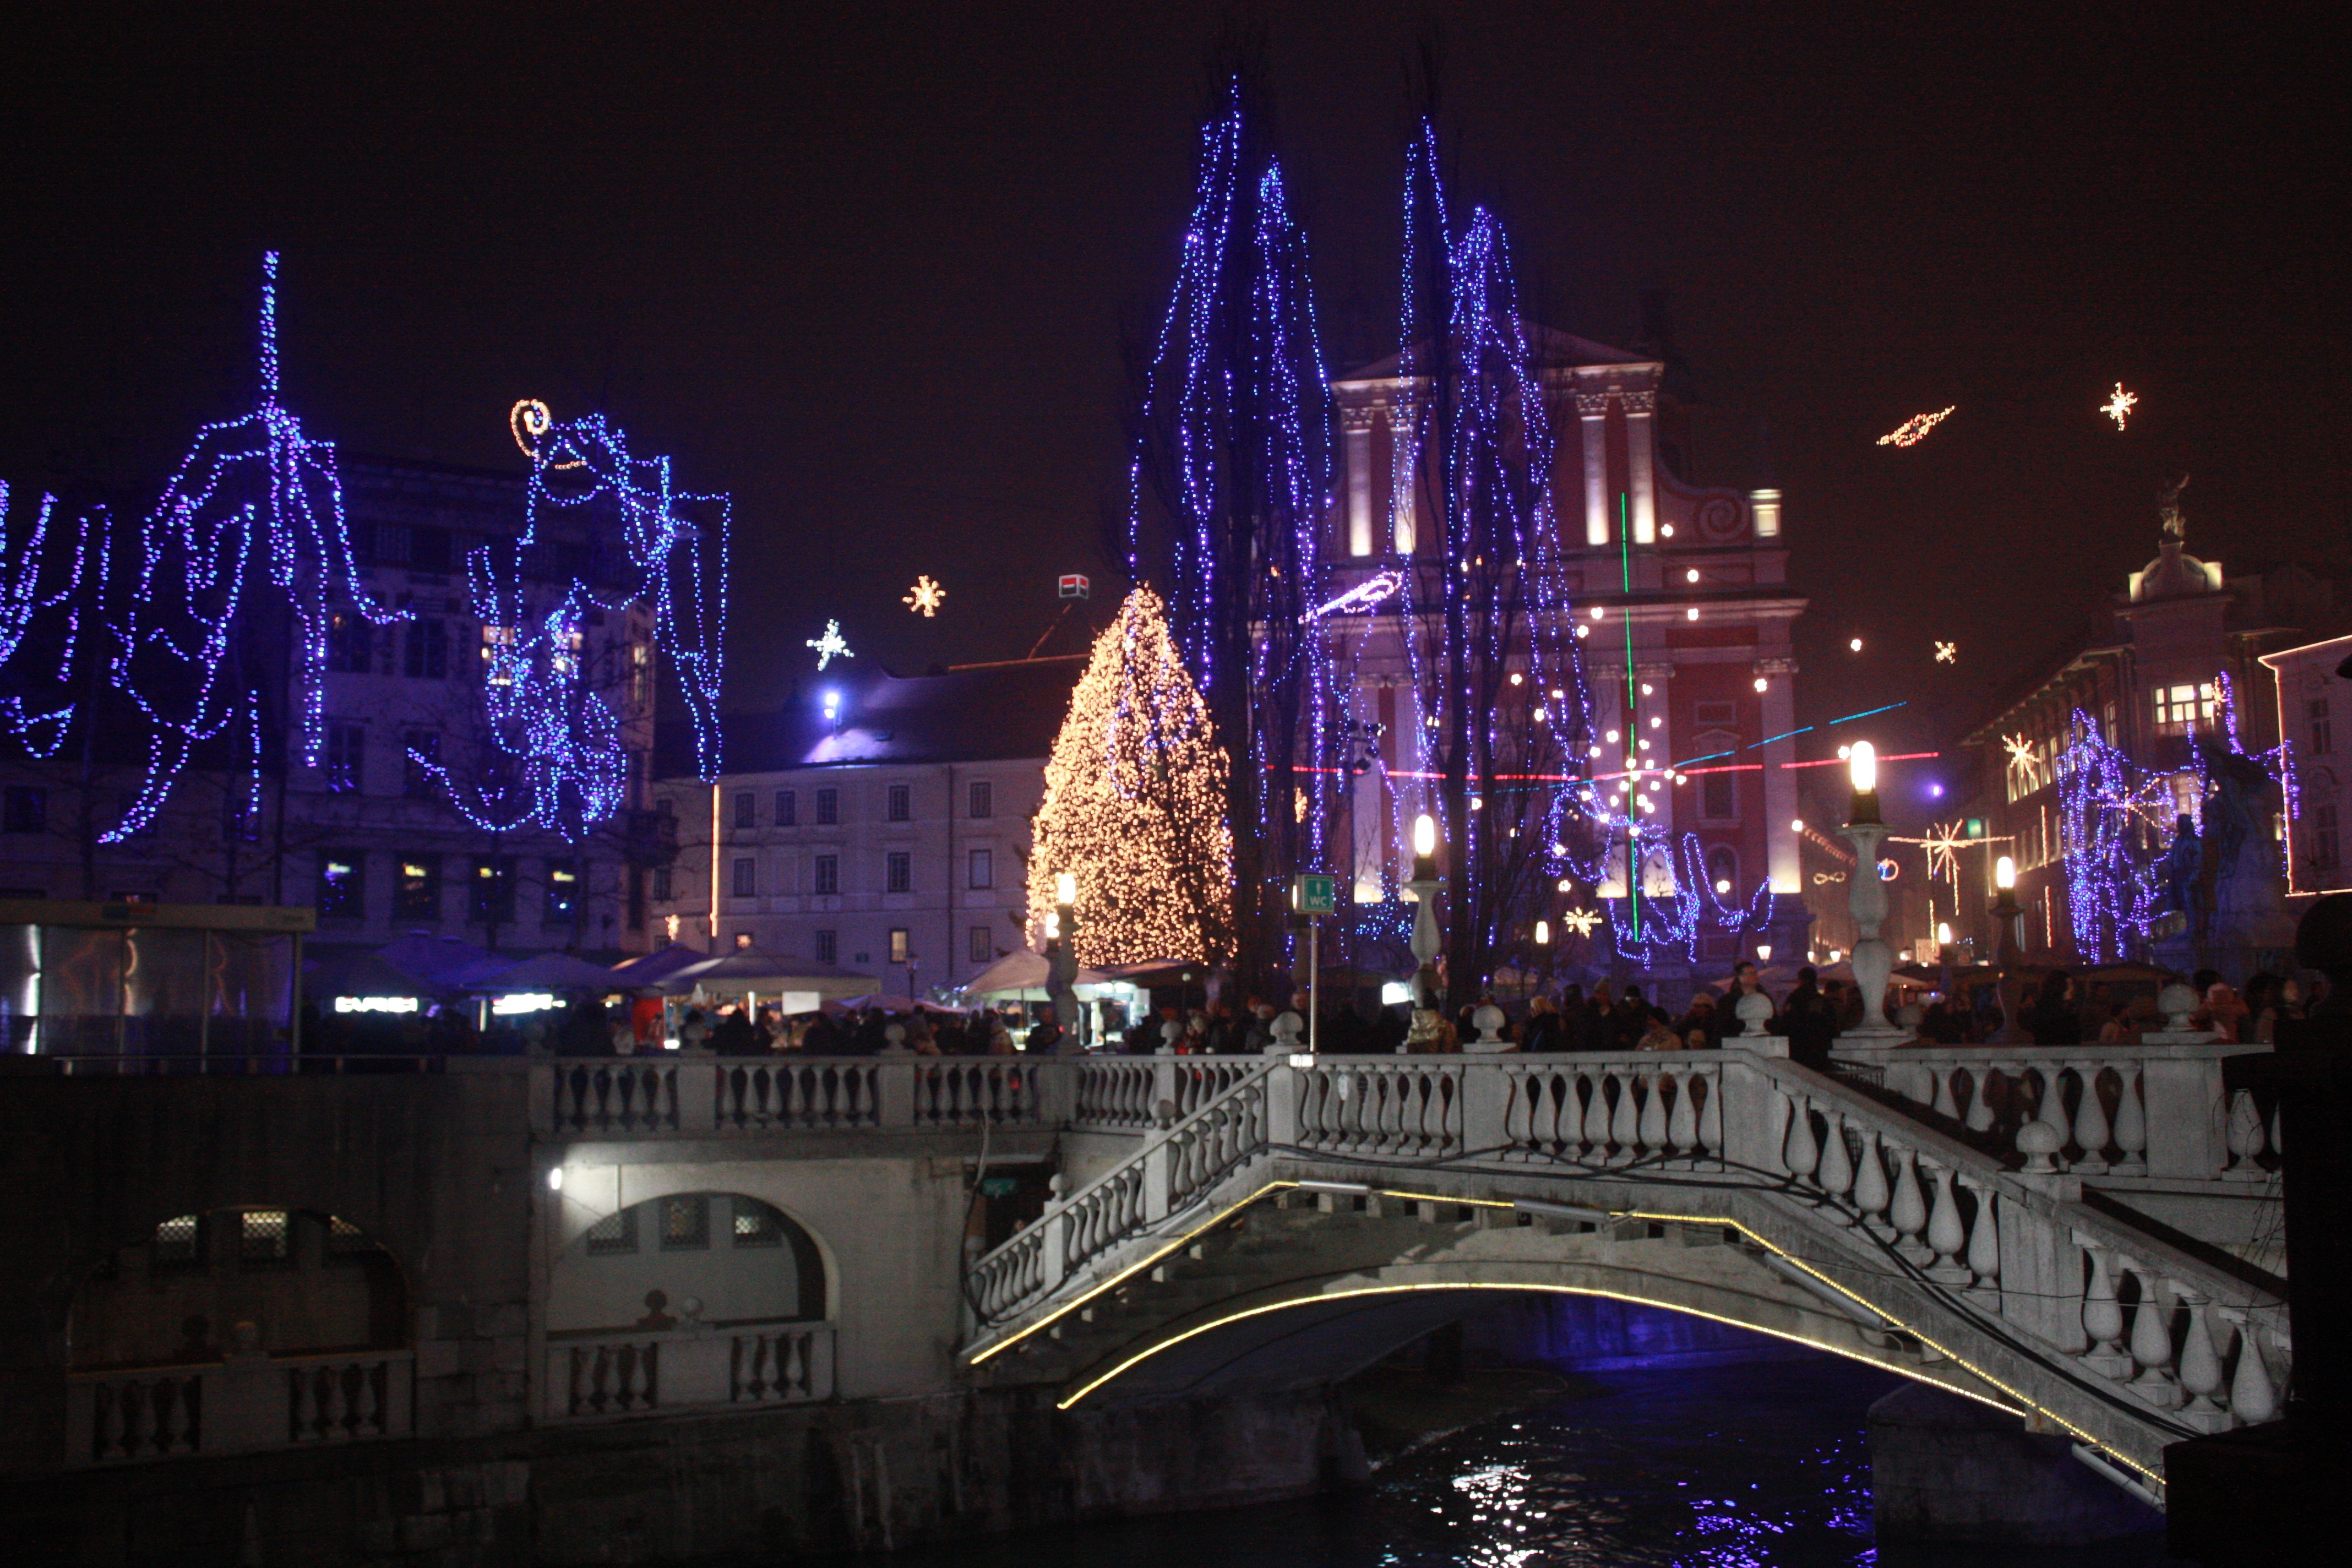
winter, light, skyline, night, city, cityscape, evening, landmark, christmas, christmas decoration, slovenia, ljubljana, metropolis, christmas lights, human settlement